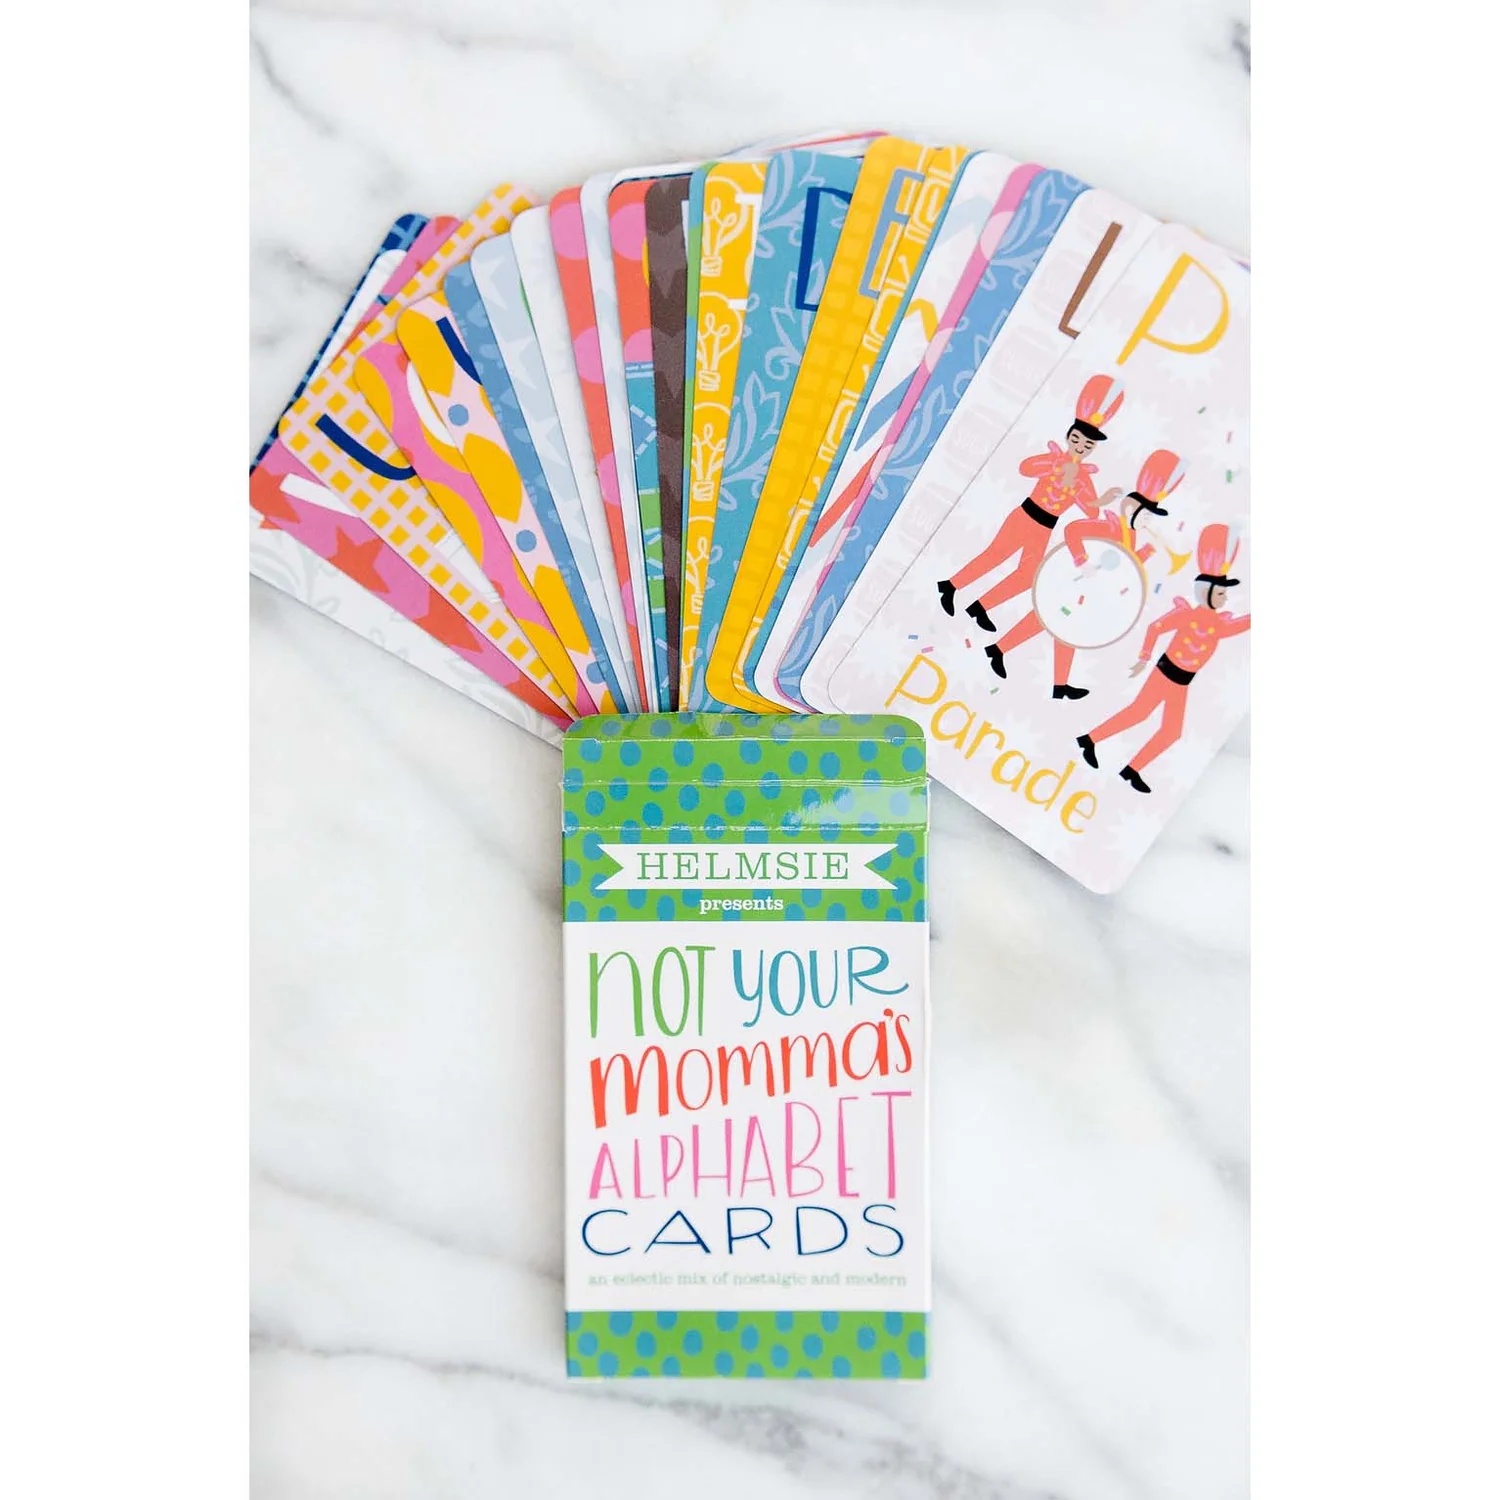
Not Your Momma's Alphabet Cards(FINAL SALE)
The bestselling flash cards got an update! These are truly Not Your Momma’s Alphabet Cards. Though the look and size are reminiscent of the vintage ABC cards that we all remember, these flash cards reflect modern day additions, such as L is for Latte and S is for Selfie. Pack of 26 cards in custom-designed box. Printed on high quality card stock that will stand up to the test of sticky toddler hands.
Brand: Helmsie
Category: Baby & Toddler > Baby Toys & Activity Equipment > Alphabet Toys > Alphabet Cards